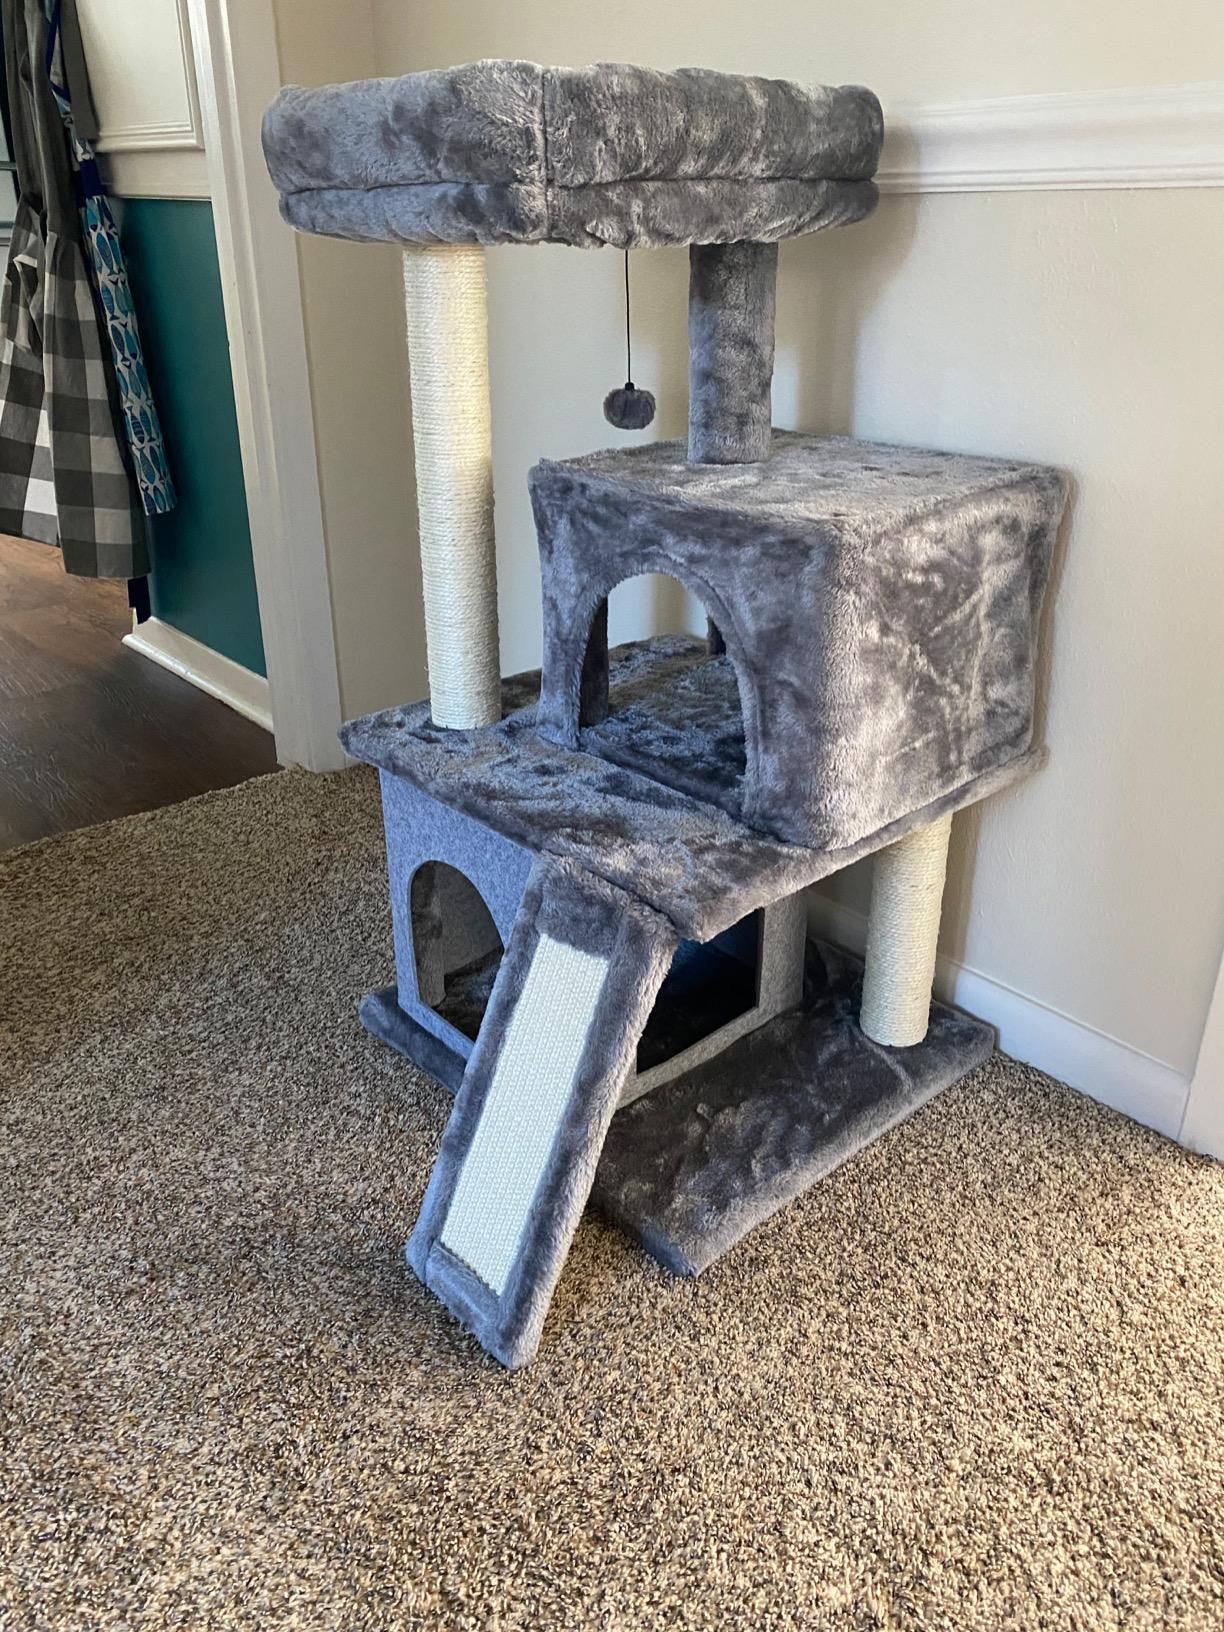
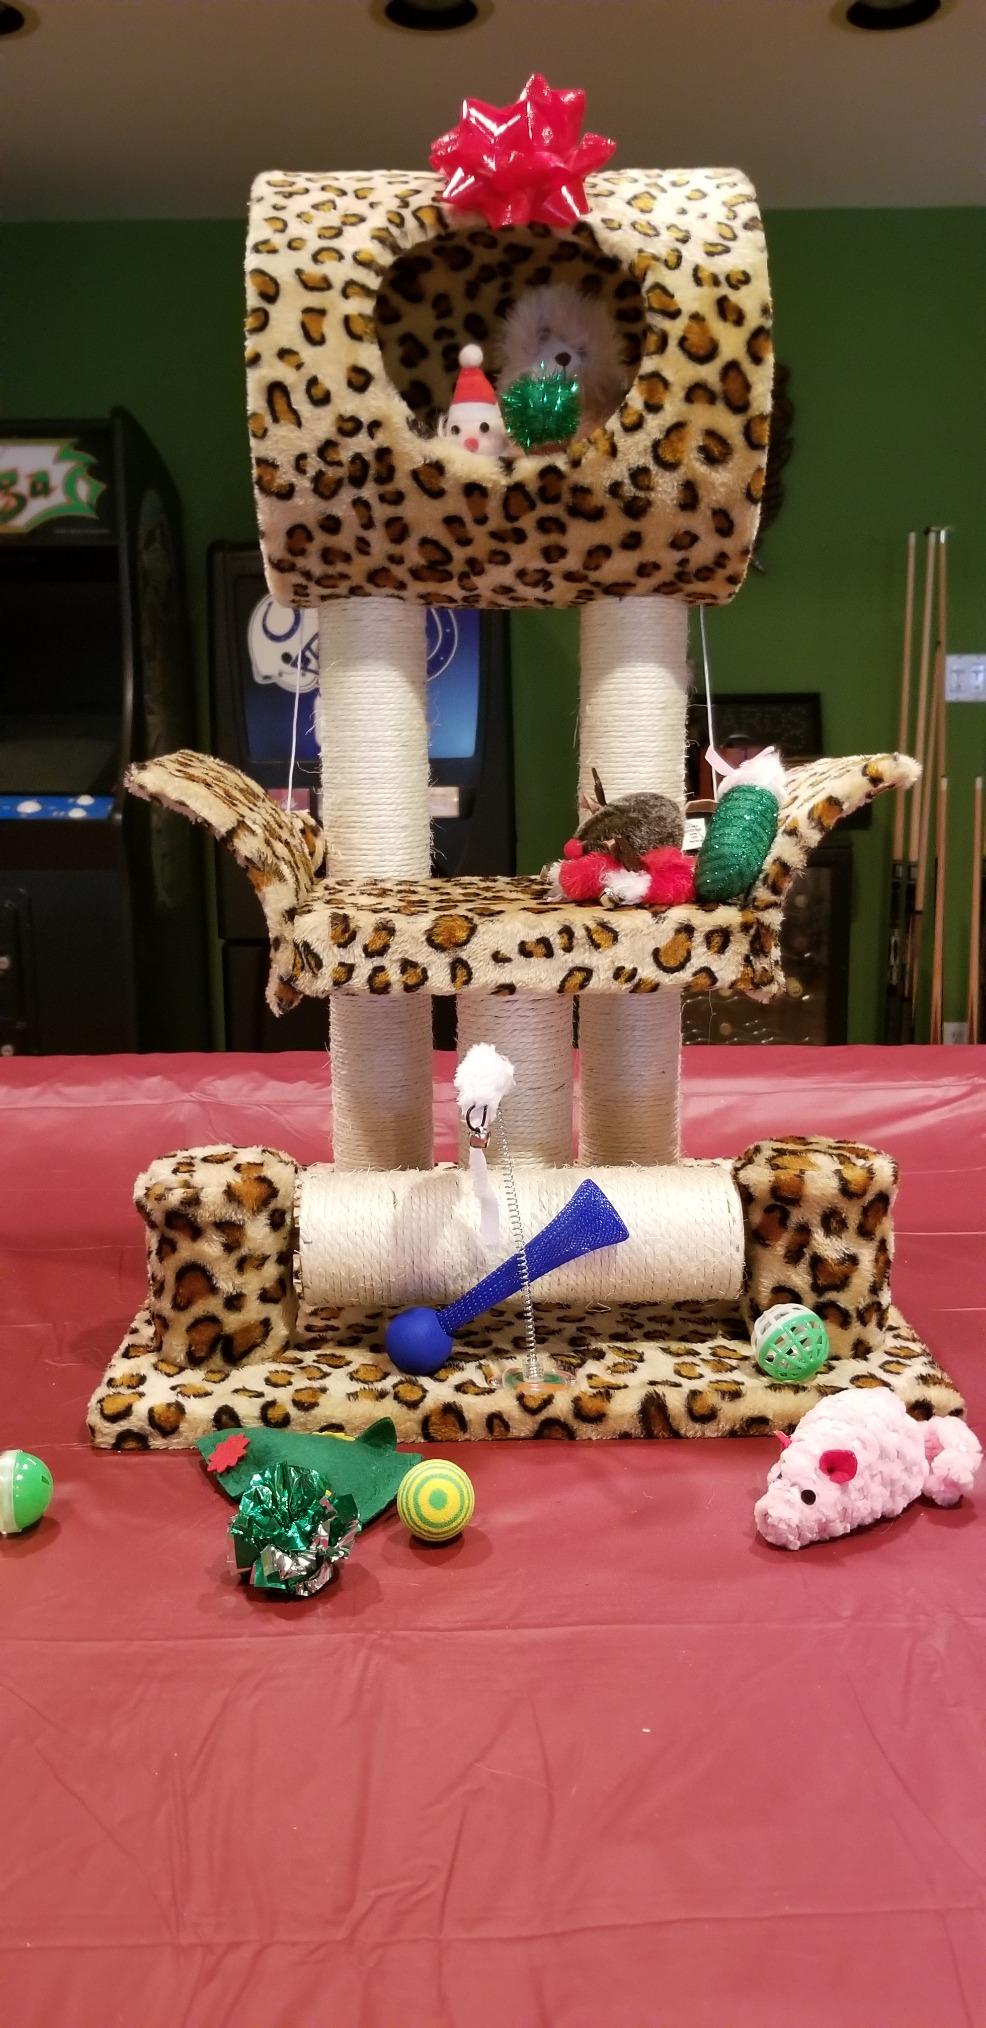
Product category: items_cat tree
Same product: no